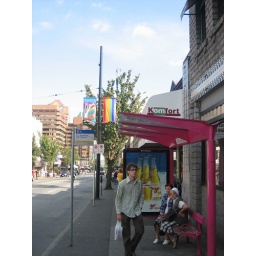
Yep pink bus shelters in Davie Street!